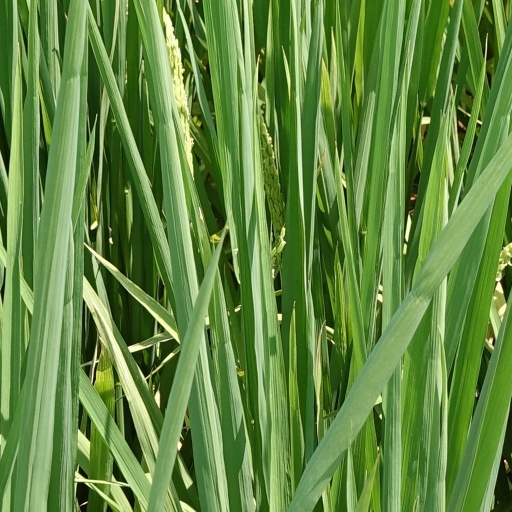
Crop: rice